An American Love

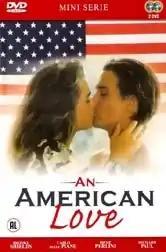
DVD cover

An American Love is a 1994 Italian romantic comedy film co-written and directed by Piero Schivazappa and starring Carlo Delle Piane and Brooke Shields.